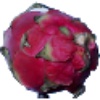
Label: Pitahaya Red 1